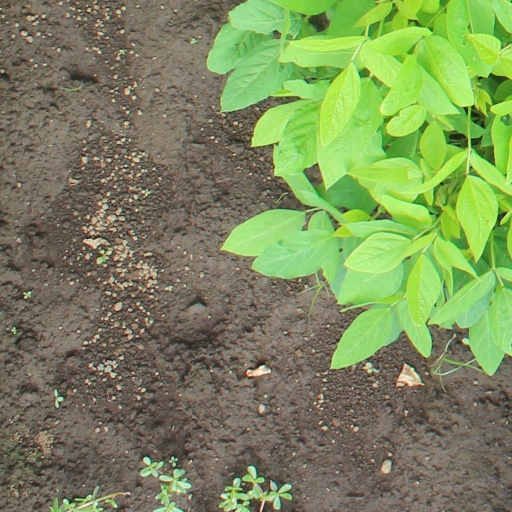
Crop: soybean